Describe the emotion expressed in this image:  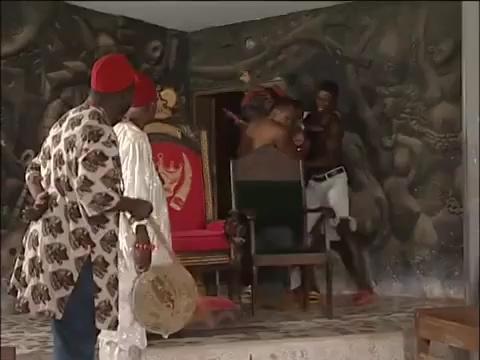
This person displays Pain, valence and arousal with low intensity.